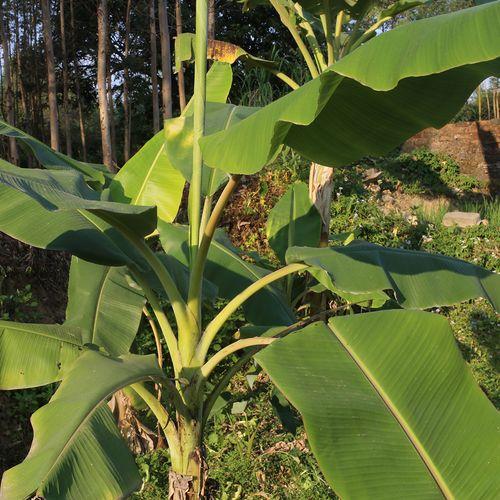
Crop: unknown
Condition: banana